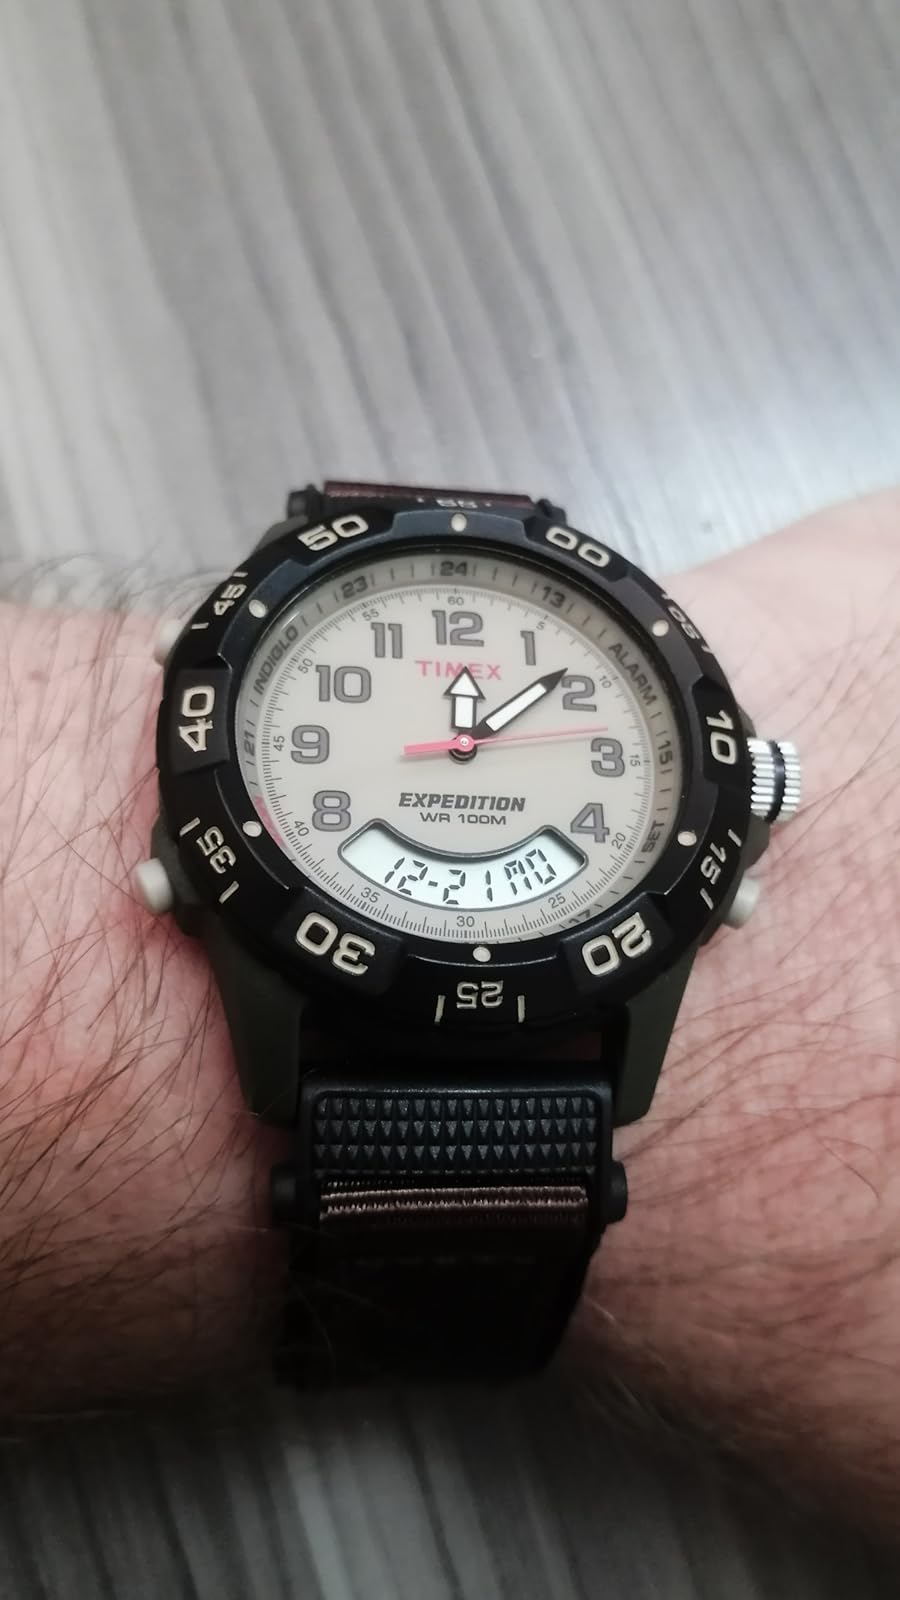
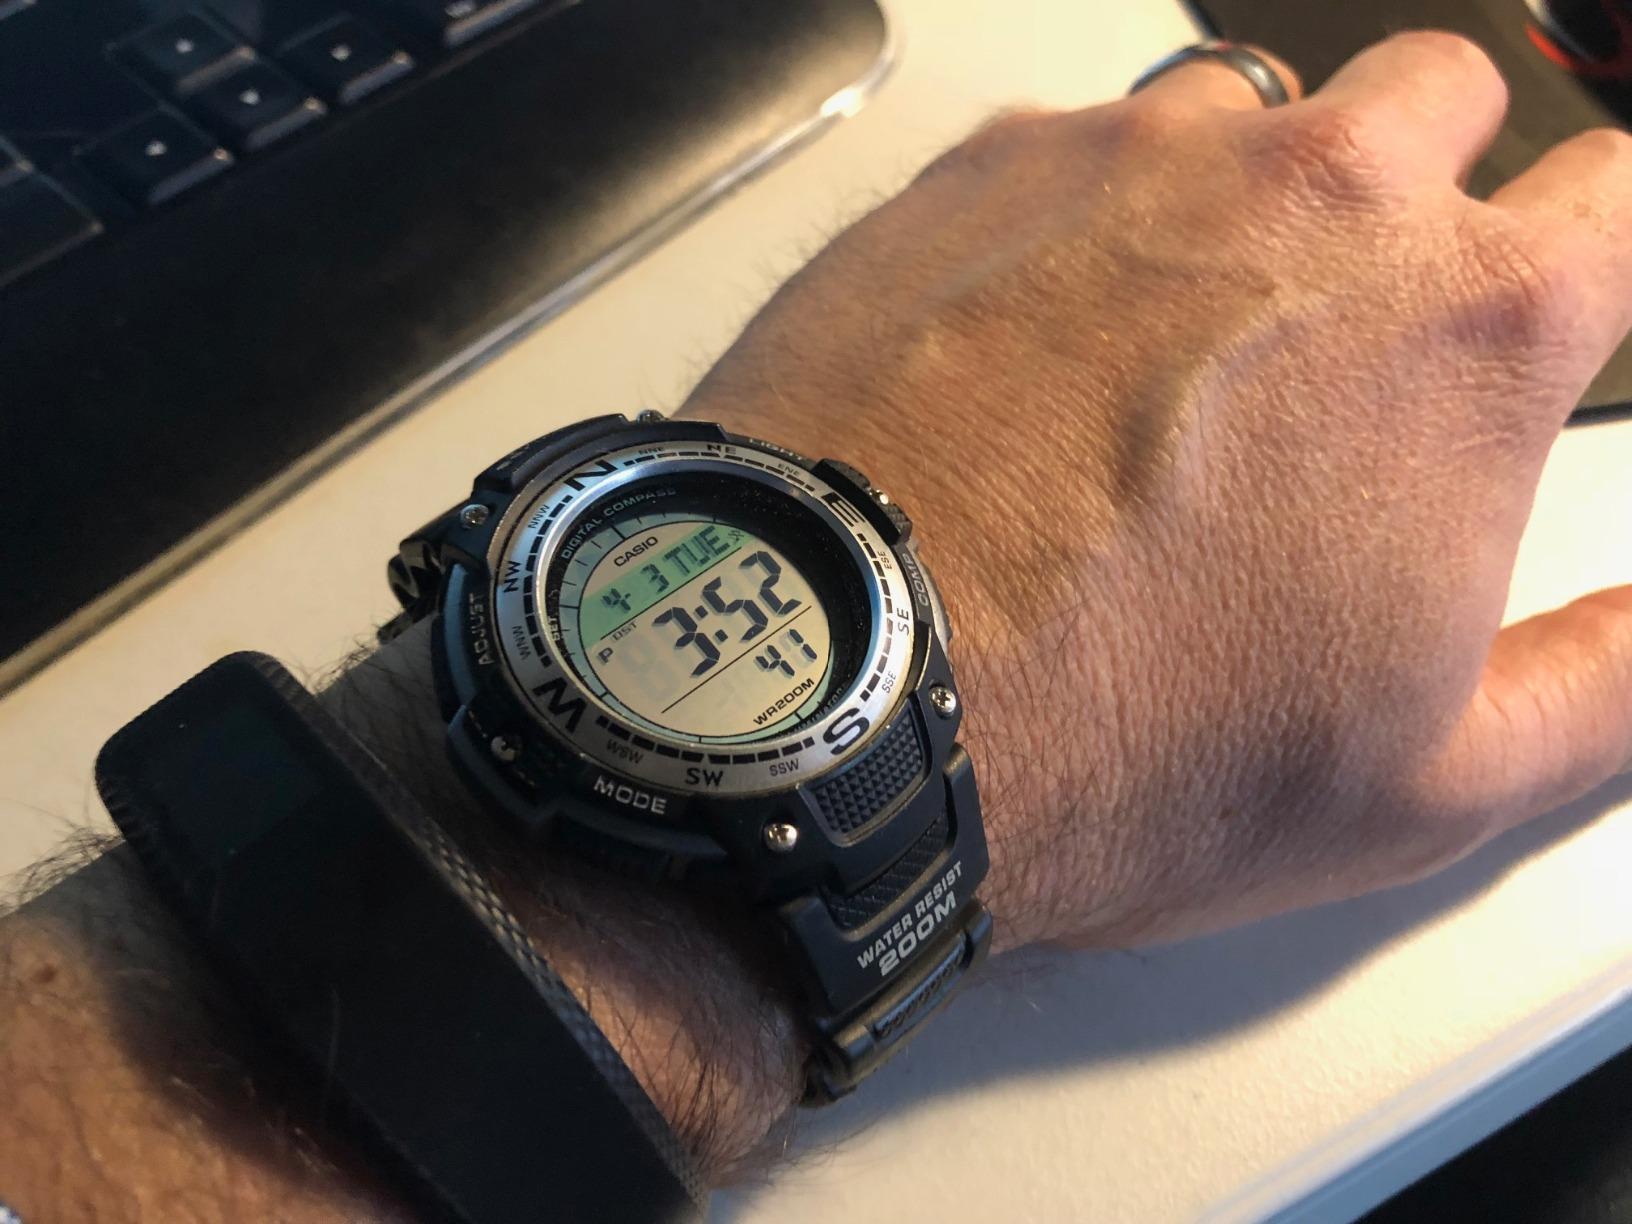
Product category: accessories_watch
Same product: no